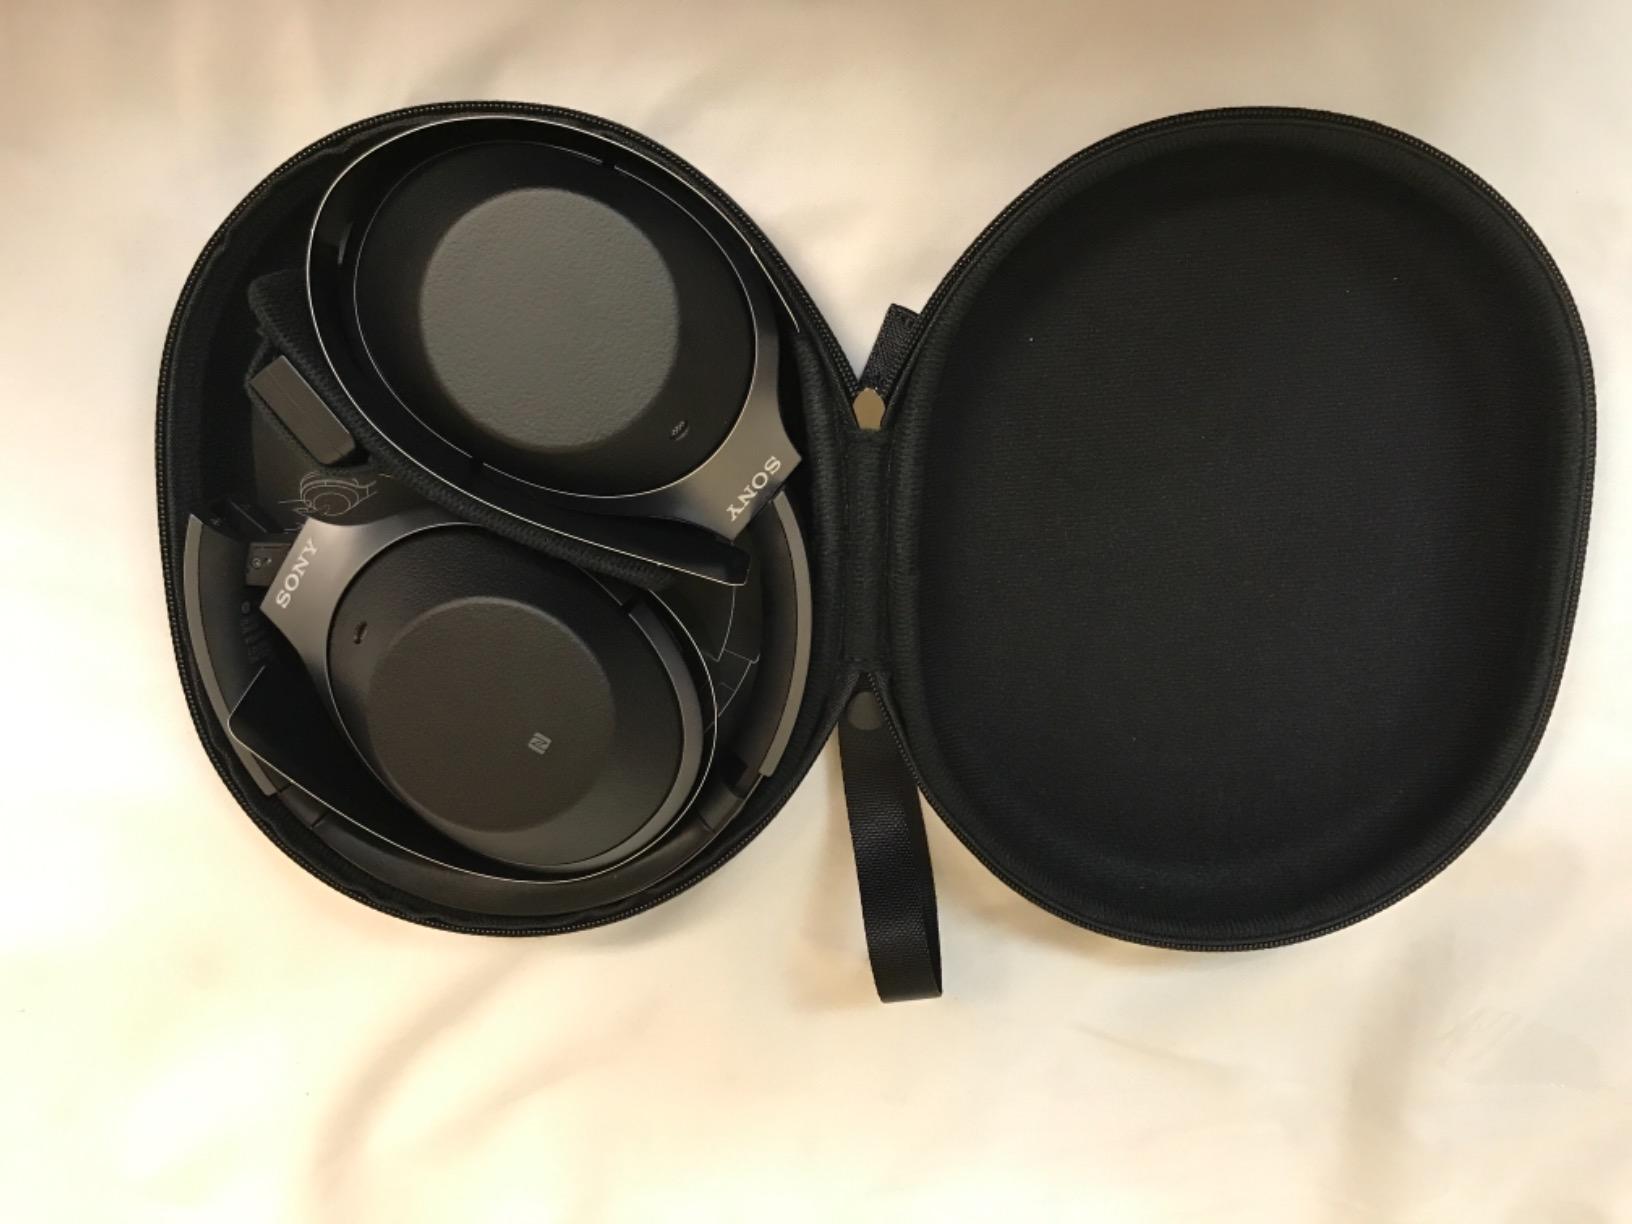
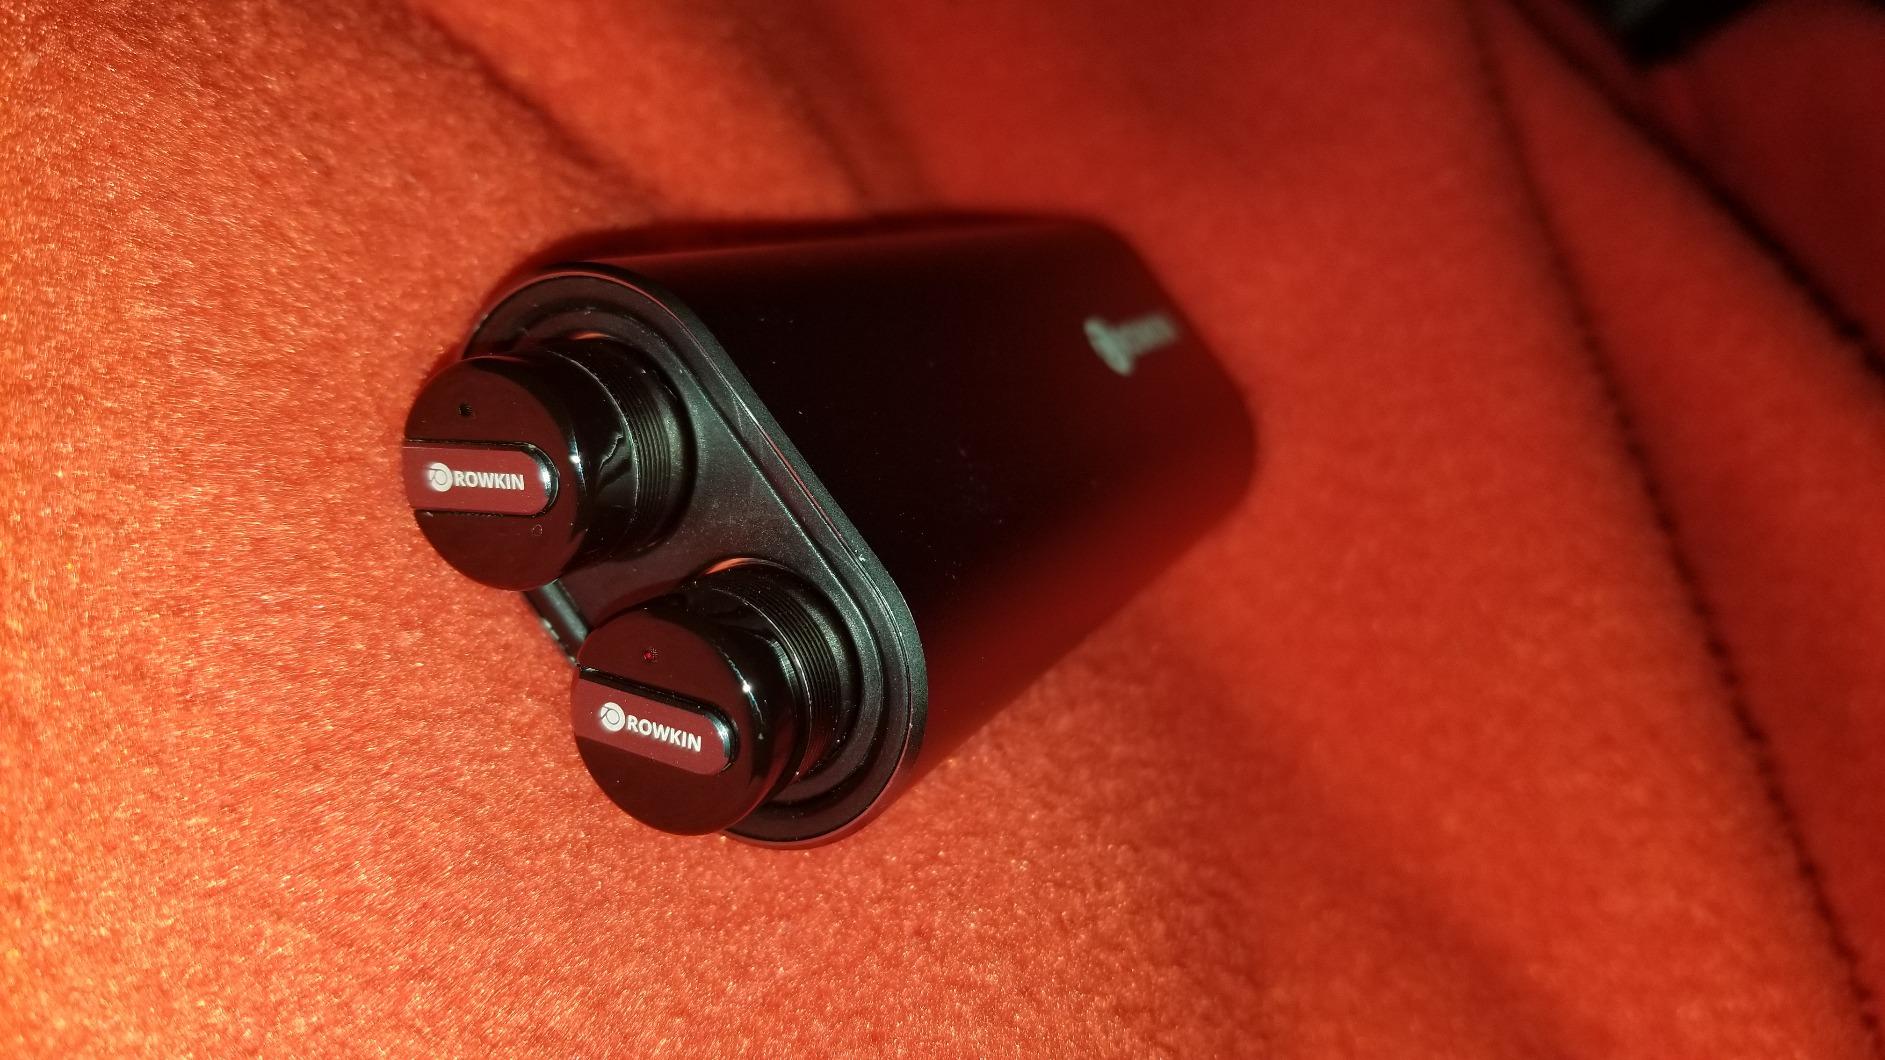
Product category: headphones
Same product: no